Haidomyrmex

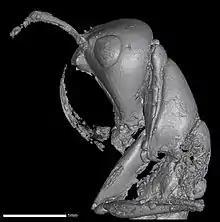
"H. scimitarus" tomographic scan

"H. cerberus" is known from a partial wingless female worker estimated to have been long by Dlussky. The L-shaped mandibles are positioned at an oblique angle to each other with a wide separation of the mandible bases and lack a margin for mastication of food items. The eyes are smaller than those seen on "H. scimitarus" and the mesonotum is short and more robust. In profile "H.cerberus" has a mesonotum showing distinct metapleural glands and a propodeum which is rounded. The tibia of the middle and hind legs sport two distinct spurs, a simple spur and a pectinate. The gaster is only partially preserved, and absent from the second gastral segment back. Also missing from the specimen is the left trigger setae, left antenna and the right antenna after the seventh segment. The legs are present but detached from the body.